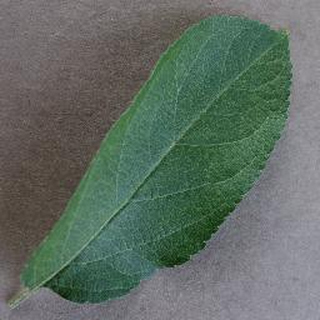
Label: healthy_apple